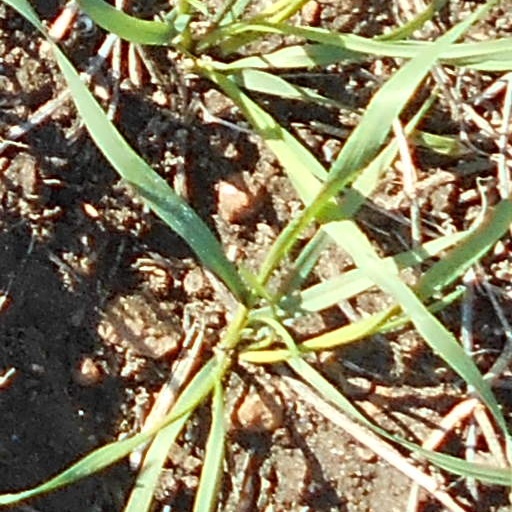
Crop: wheat